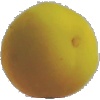
Label: Peach 2